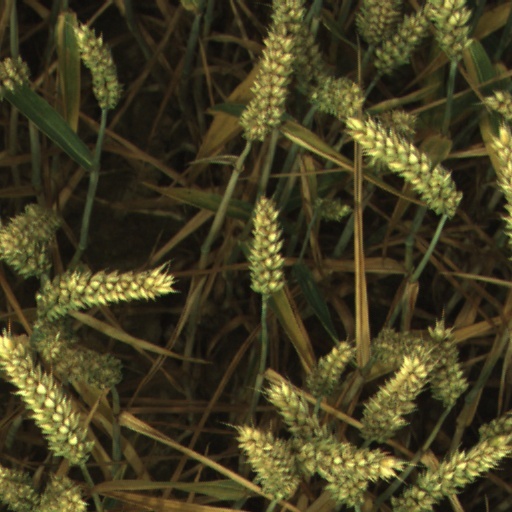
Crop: wheat